Newton, South Lanarkshire

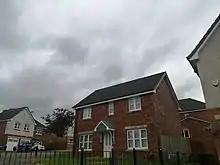
Newton houses, 2021

"Newton Farm Phase 2" commenced in 2015. The first stage of construction included 600 houses and, at a cost of £13.4m, a new nondenominational primary school with a 3G football pitch and nursery class (opened August 2017) roughly where the buildings of Newton Farm itself previously stood. Barratt Developments, Miller Homes and Taylor Wimpey are the house builders involved – the latter firm is also in overall control of the whole project.